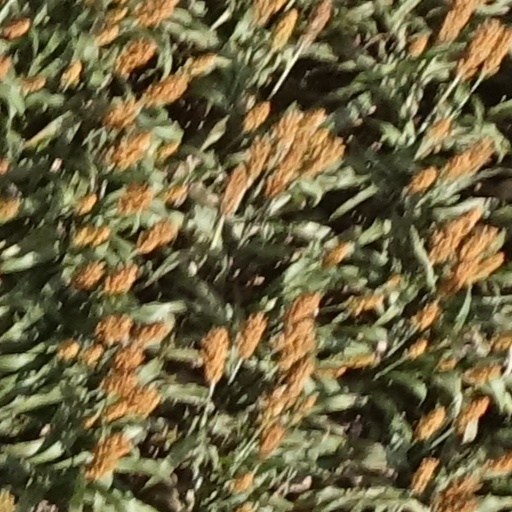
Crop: sorghum